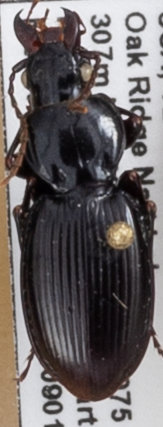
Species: Cyclotrachelus fucatus
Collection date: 2021-09-01
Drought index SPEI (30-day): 1.898
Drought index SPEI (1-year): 0.306
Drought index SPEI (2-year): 1.608